Mexican ceramics

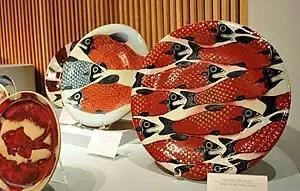
Stoneware plates with fish from Jalisco

Stoneware is produced by El Palomar and some other factories in Tlaquepaque. Another high-fire ware is of the white kaolin type by factories such as Loza Fina and Cerámica Contemporánea Suro. The latter is a family run operation that caters to chefs, designers, architects, and artists. The workshop primarily make dishes in all shapes and sizes, but items such as lamps and decorative pieces as well. The pieces are generally made to order based on designs preapproved by the client. Orders range in size for a setting for four to the entire dish set for restaurants. Many of their clients buy wares in bulk although there is no minimum.